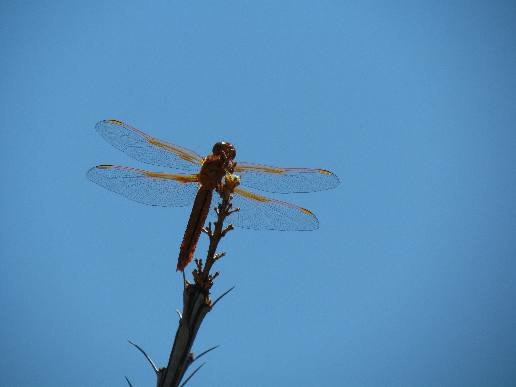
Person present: No